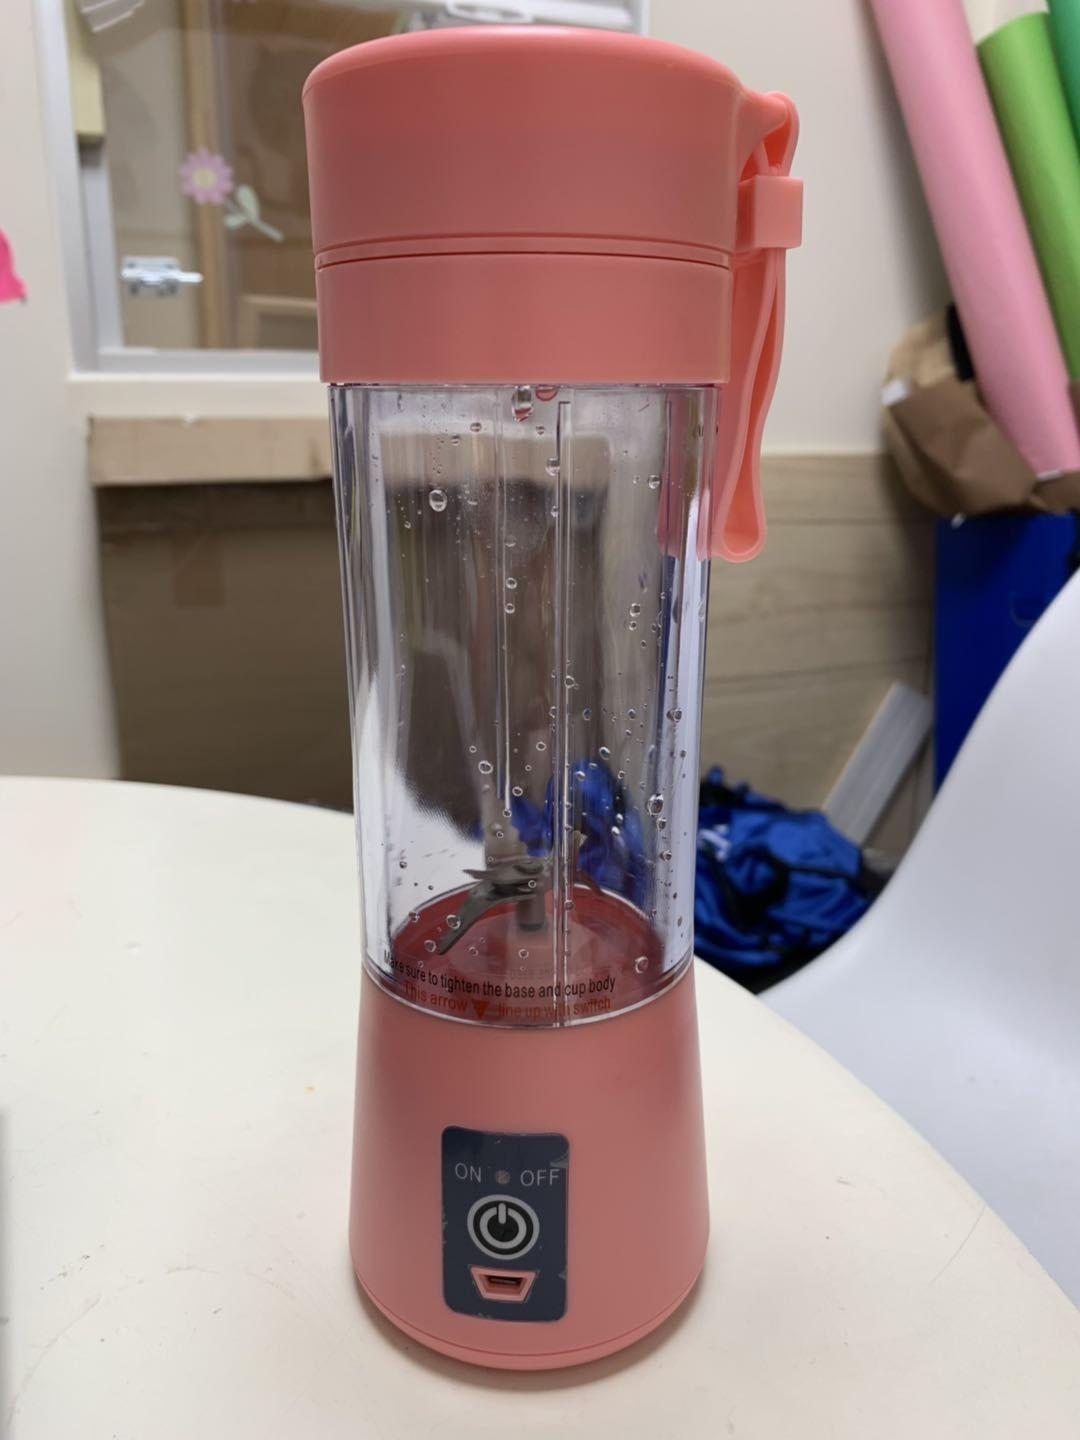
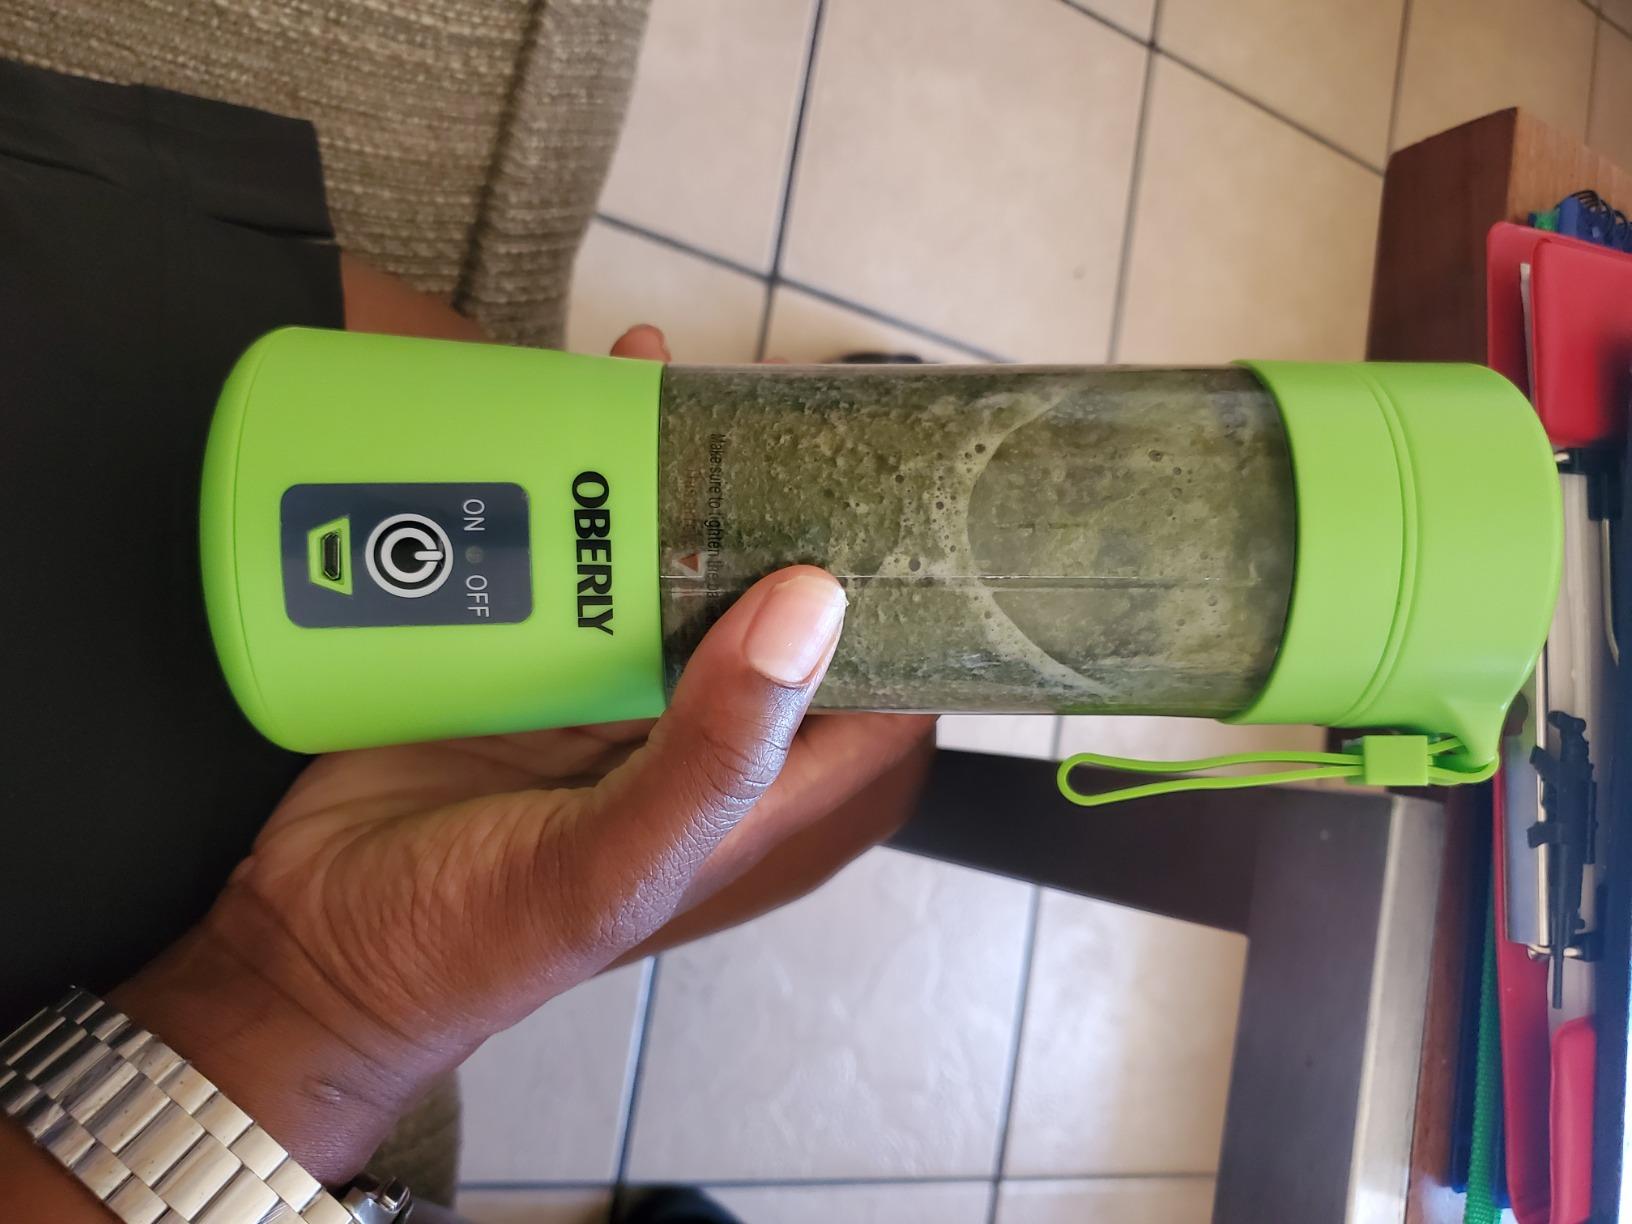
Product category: items_blender
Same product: no